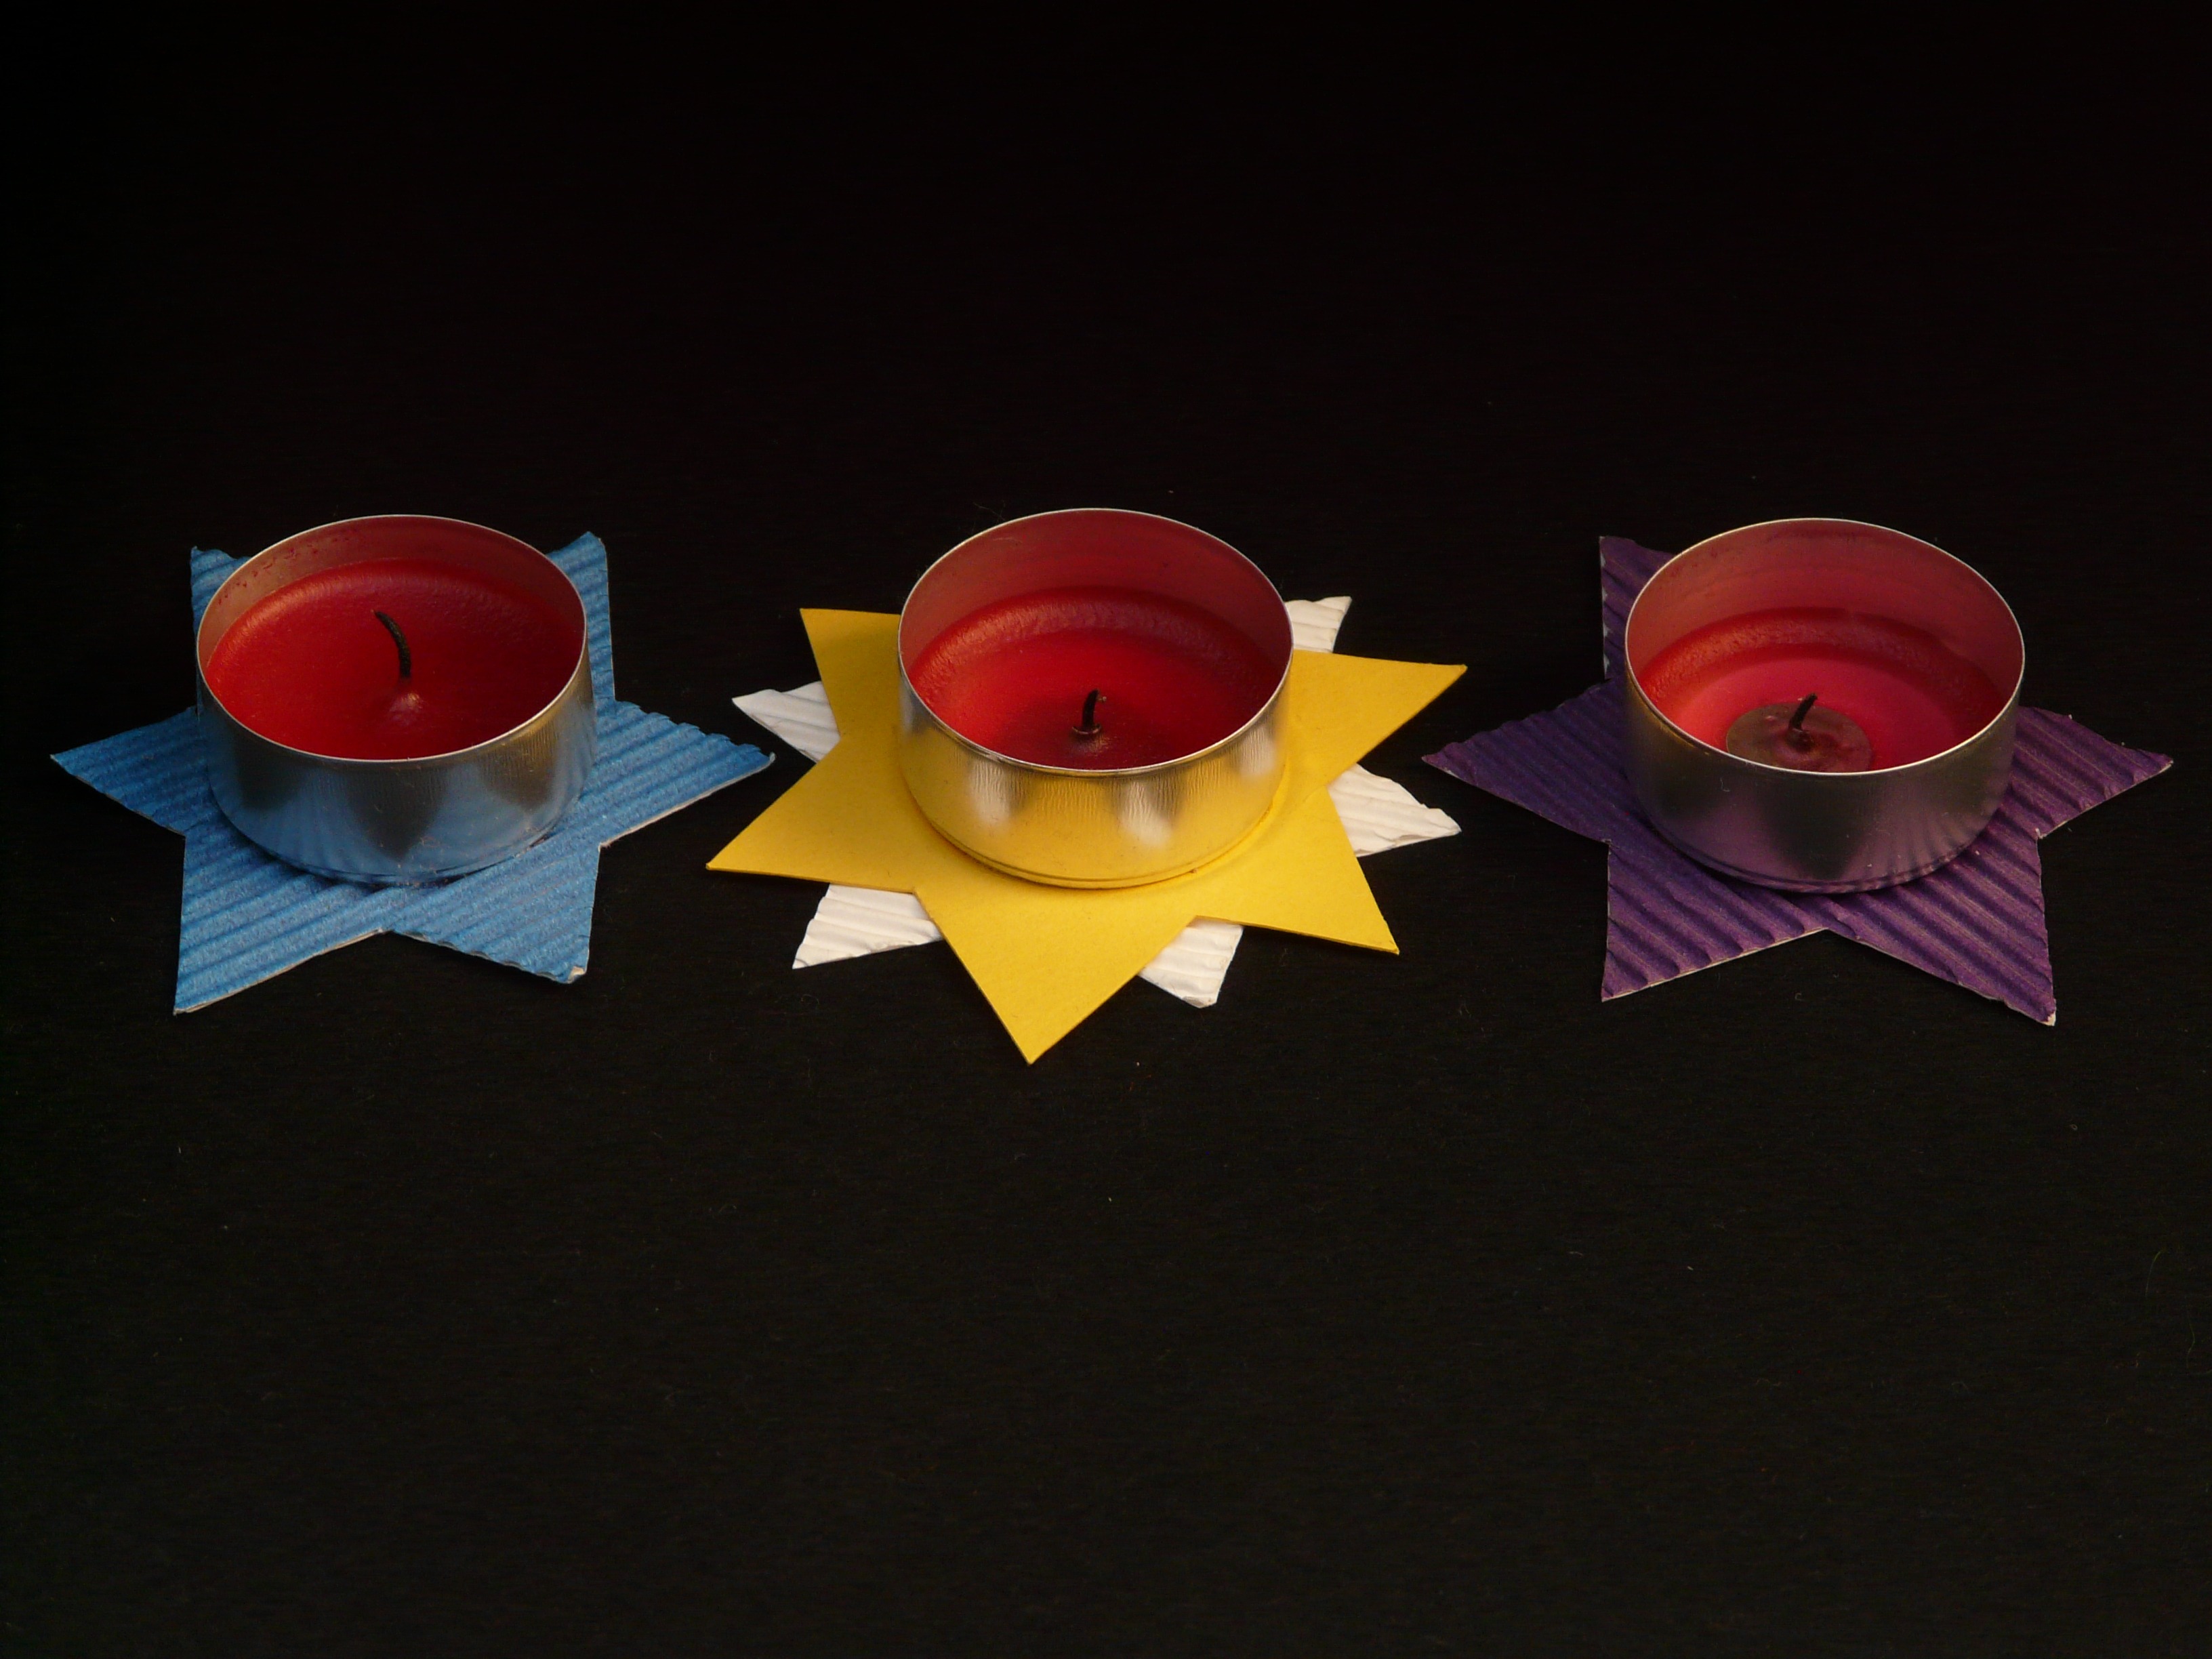
light, star, flower, petal, decoration, red, color, colorful, pink, candle, lighting, homemade, circle, candlestick, burn, art, organ, wick, shape, handicraft, macro photography, tinker, tea lights, do it yourself, burned out, burned down